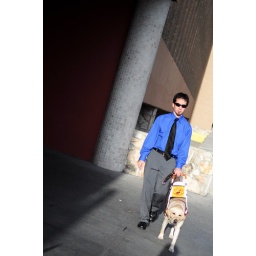
Darrell and Egypt walking in downtown San Antonio - I love that red wall ;)